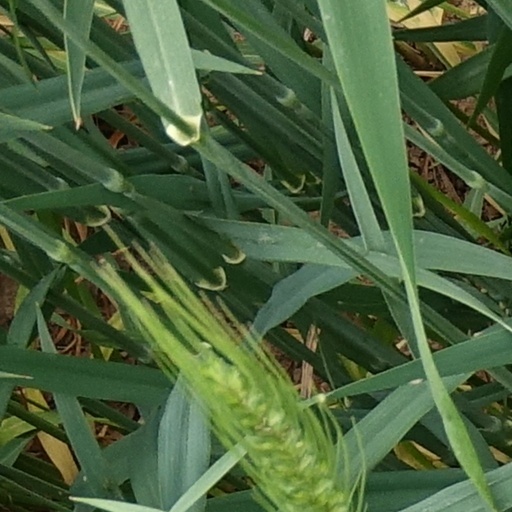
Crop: wheat